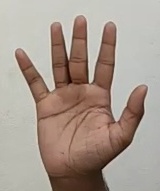
ASL sign: 5